Bib Stillwell

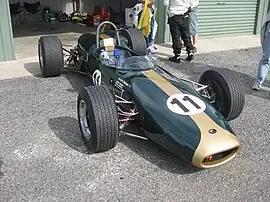
The Repco-Brabham BT11A (pictured in 2012) which Stillwell drove to win the 1965 Australian Drivers' Championship

Stillwell opened an automotive dealership selling MGs in 1949 and subsequently obtained a Jaguar franchise. A Holden dealership followed, and was to become one of the largest in the Australia. A switch from Holden to Ford in 1966 was followed by the establishment of Stillwell Aviation in 1967 with distribution rights for Beechcraft and later Learjet aircraft. Stillwell moved to the United States in 1979 to take on the role of vice-president of the Gates Learjet Corporation and went on to become president of the company. He later established luxury car dealerships including a BMW franchise and a Jaguar franchise at Doncaster.